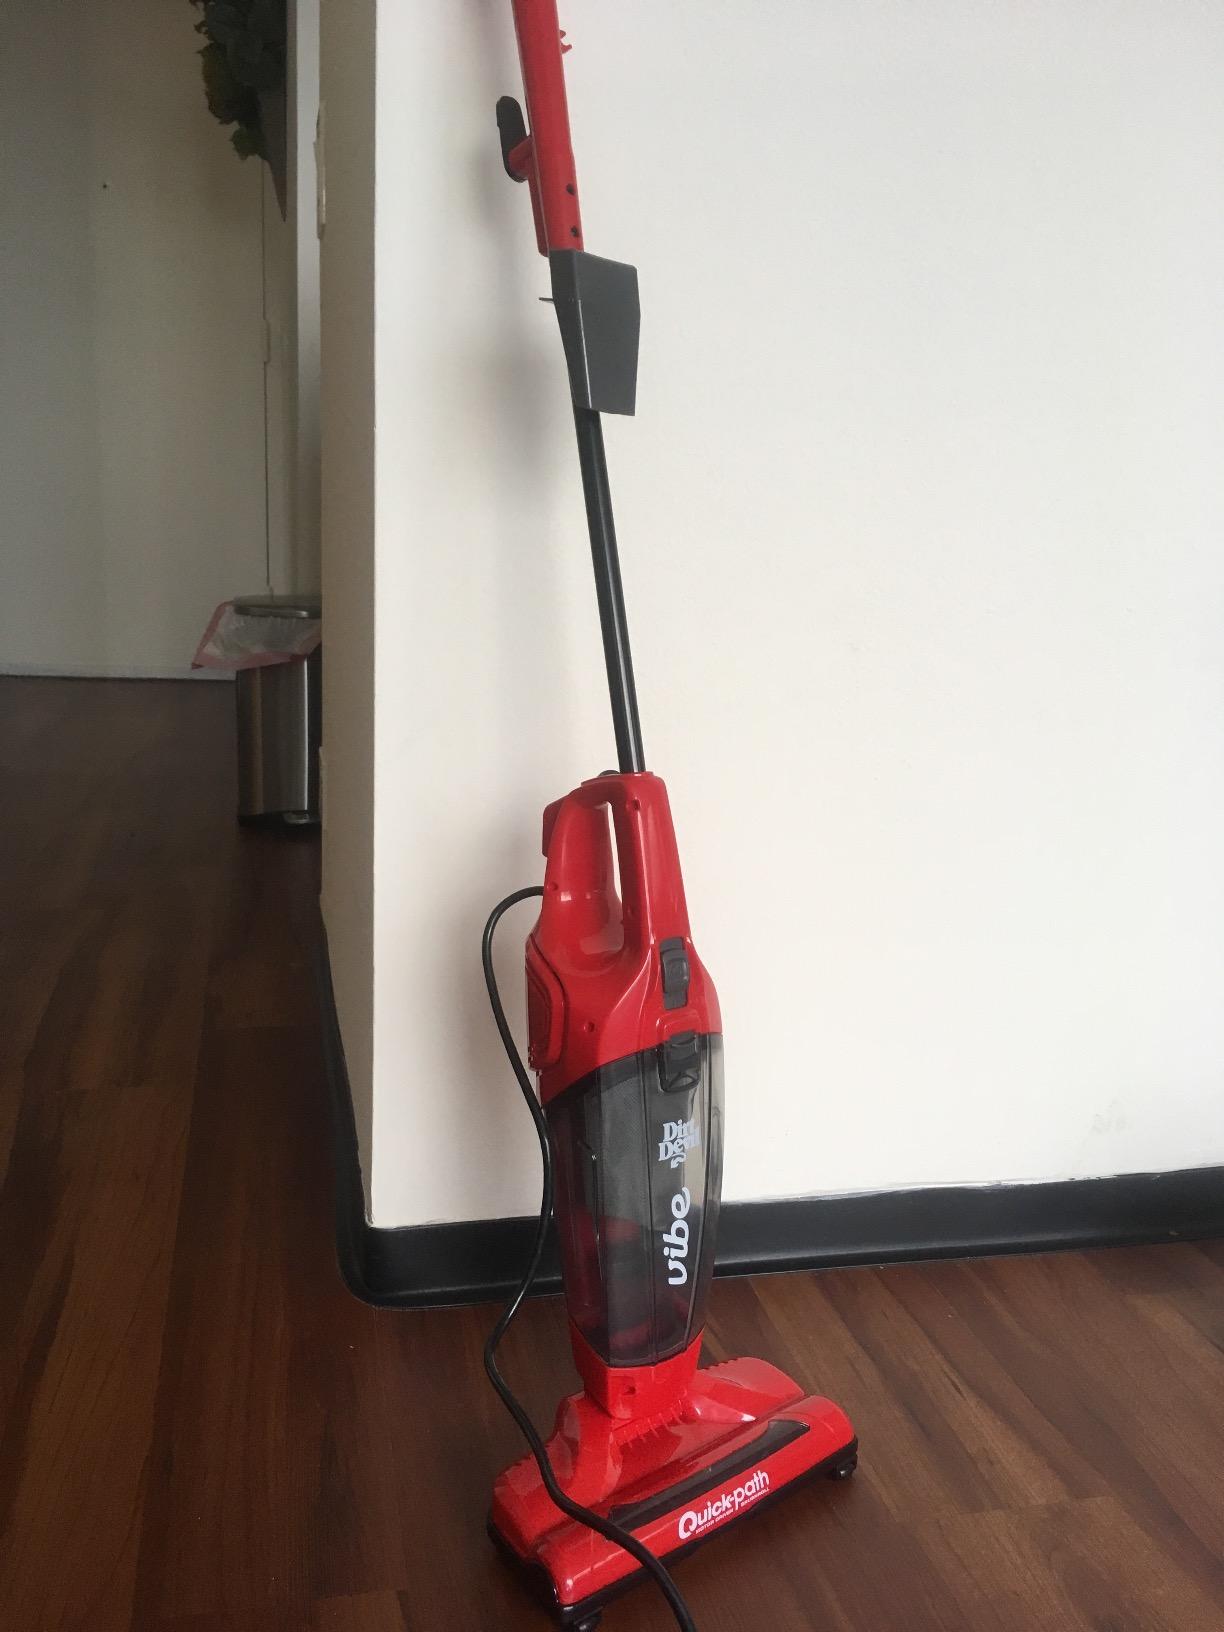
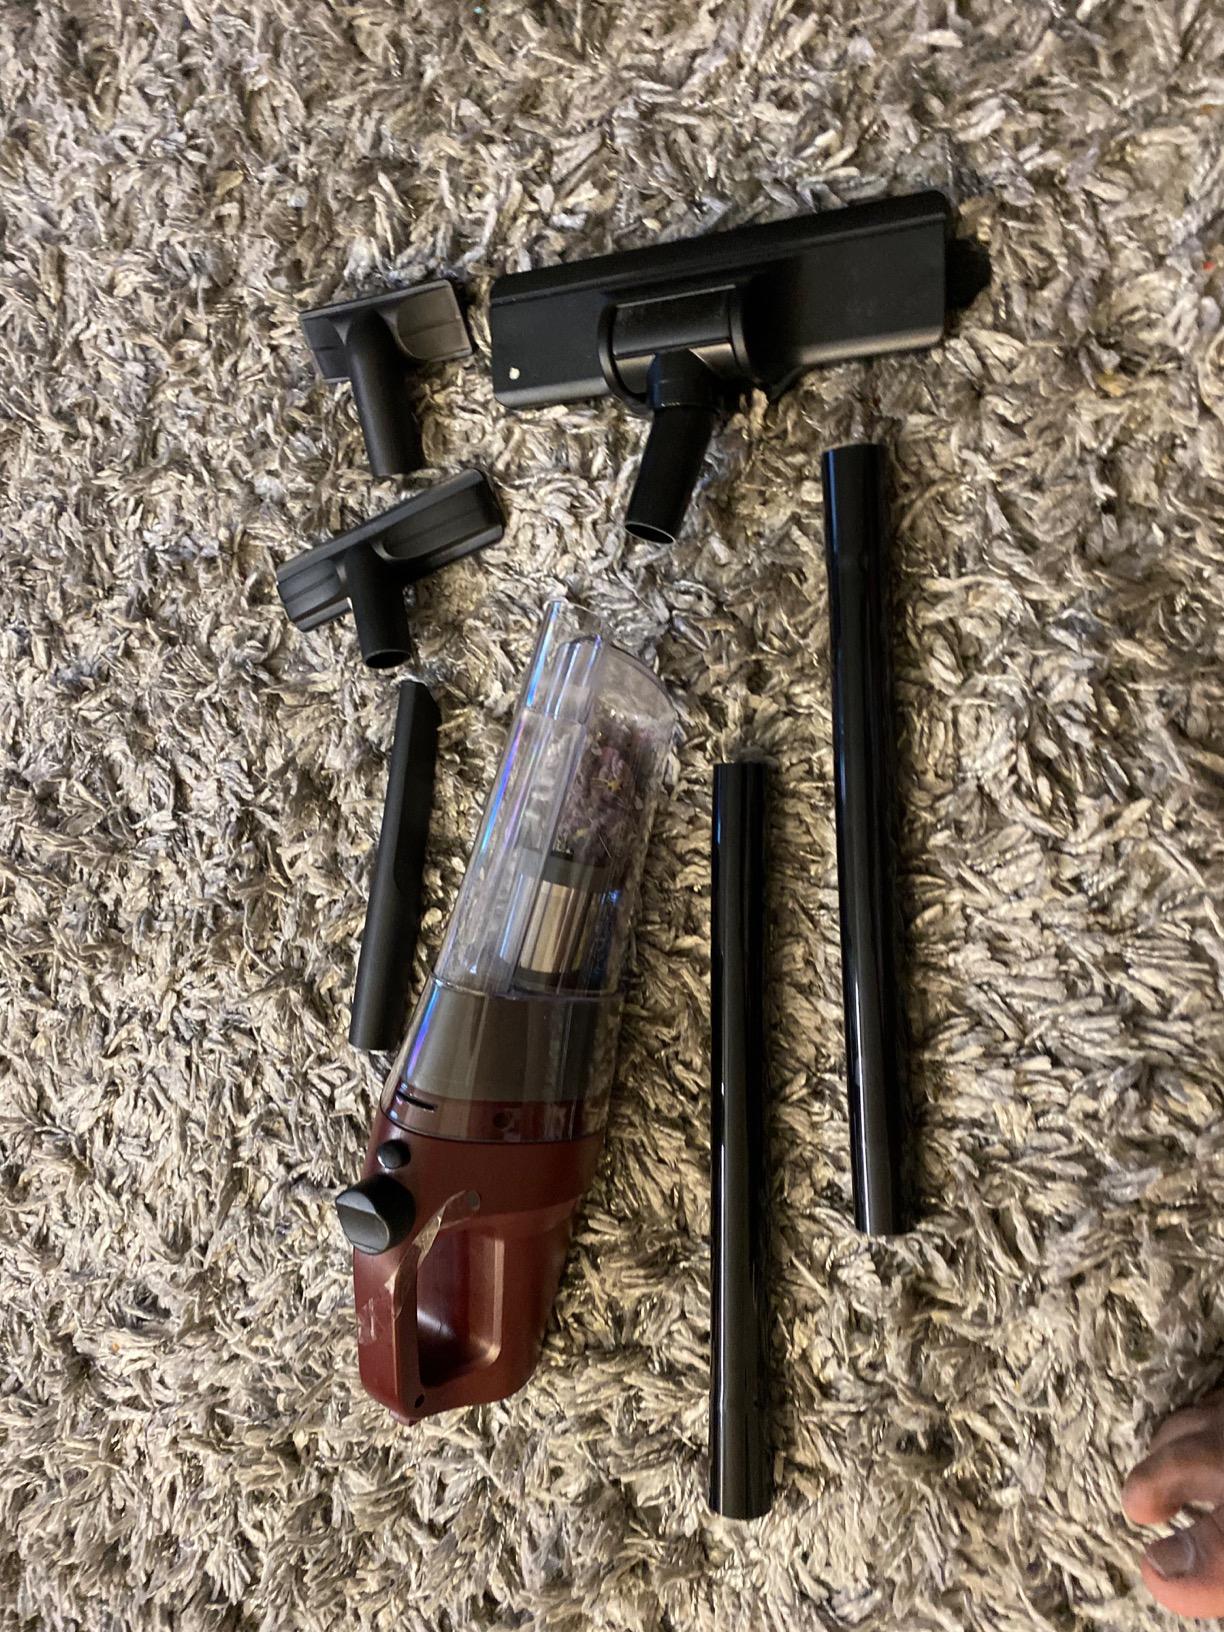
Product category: items_vacuum
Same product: no